Dog agility

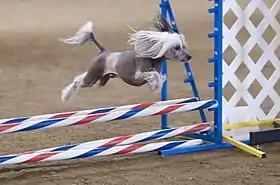
A hairless Chinese Crested taking part in an agility competition

Dog agility is a dog sport in which a handler directs a dog through an obstacle course in a race for both time and accuracy. Dogs run off leash with no food or toys as incentives, and the handler can touch neither dog nor obstacles. The handler's controls are limited to voice, movement, and various body signals, requiring exceptional training of the animal and coordination of the handler.